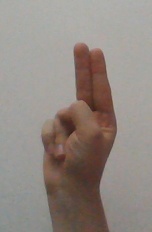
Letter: taa